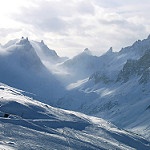
Scene: Outdoor